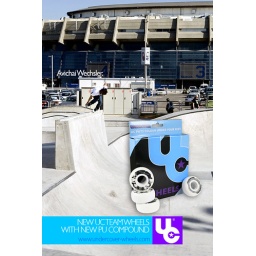
Avichai Whecsler - Ao fish on the big wall Photo by me.